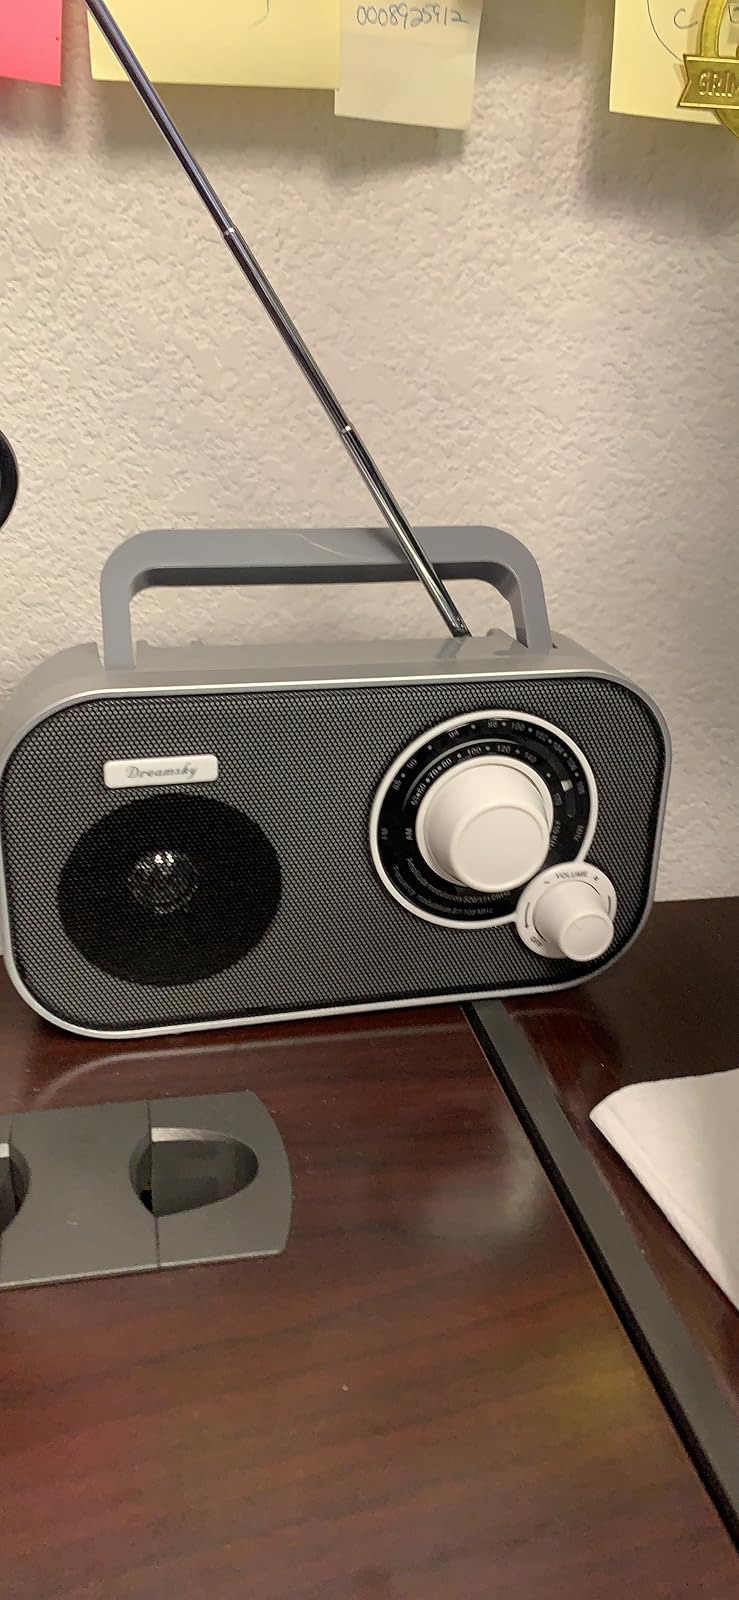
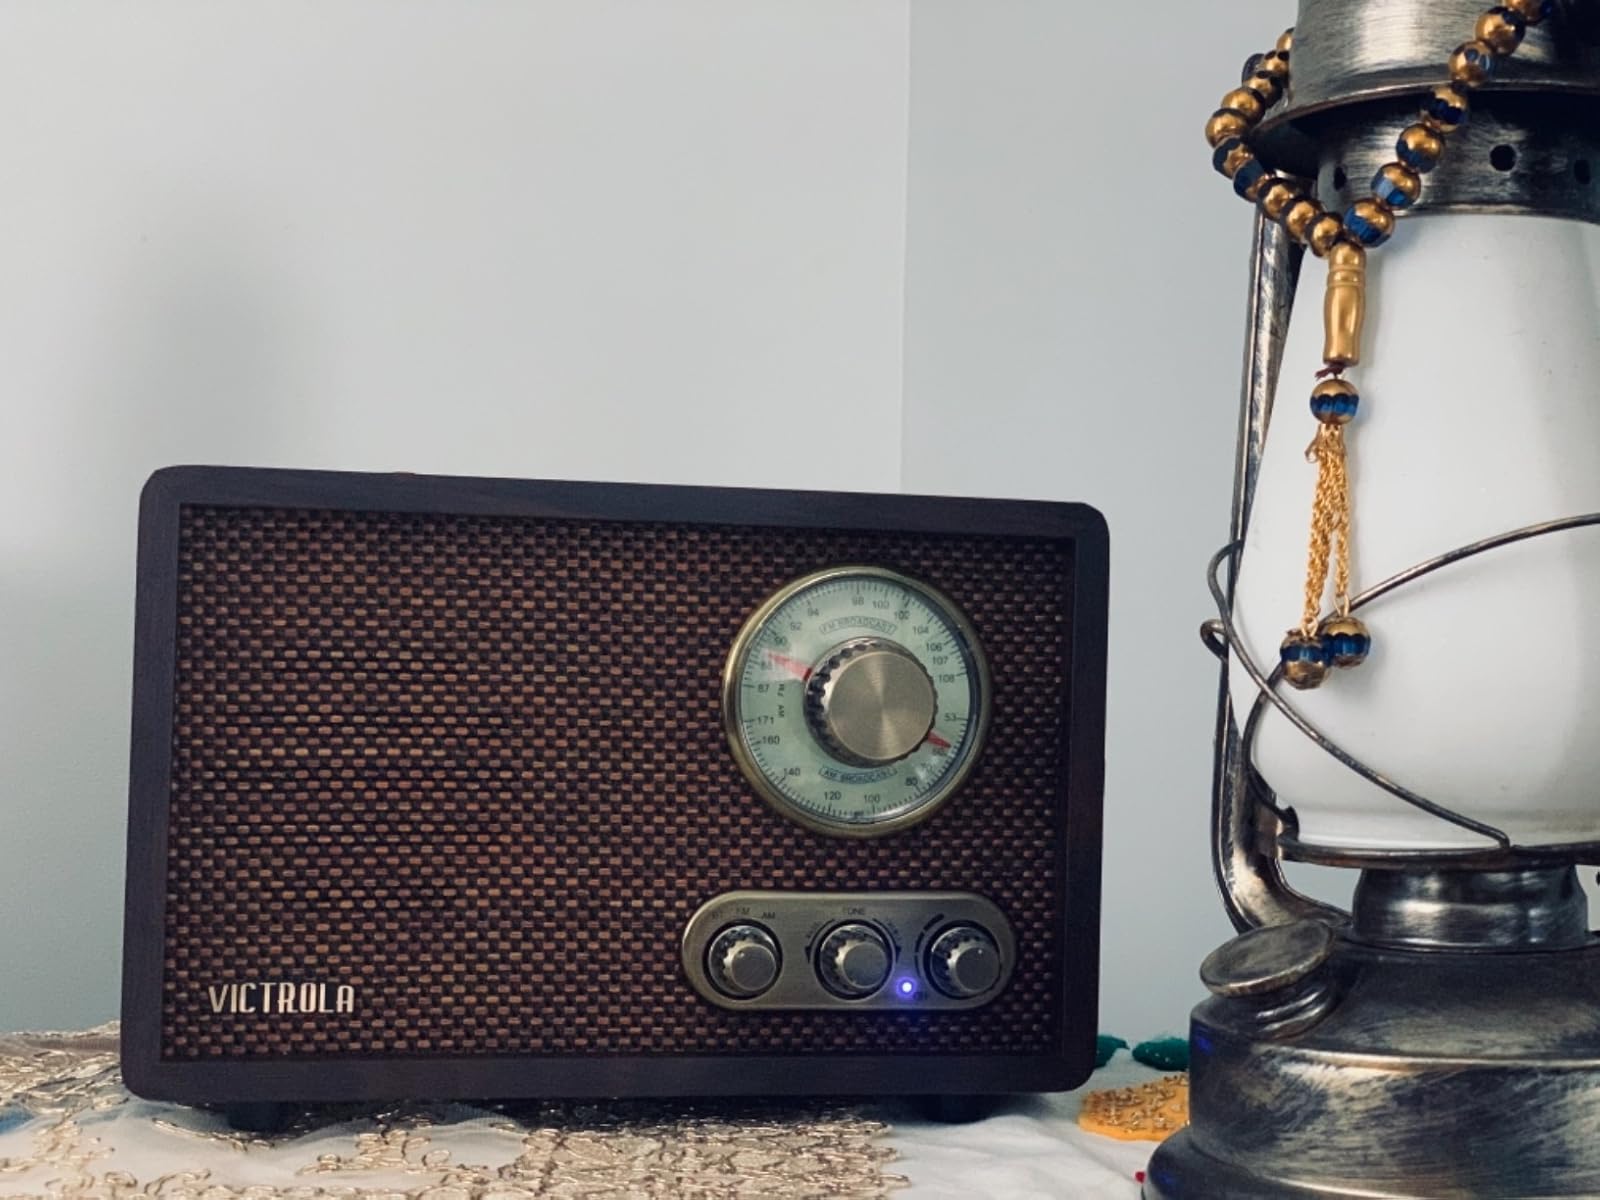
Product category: radio
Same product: no